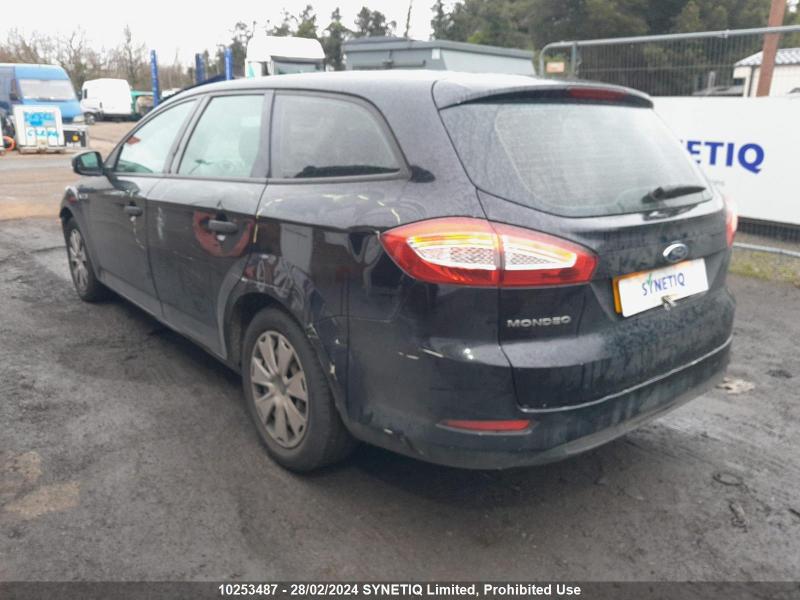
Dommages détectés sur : aile arrière droite, malle, feu arrière droit, feu arrière gauche, pare-choc arrière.
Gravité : mineur